Arthur Carl Victor Schott

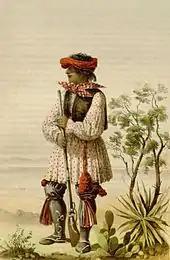
Seminole Chief 'Grizzly Bear'

In 1851, Schott was approached by the United States Boundary Commission to act as "special scientific collector". He consequently worked as a member of William H. Emory's team in mapping the border separating Texas and the adjacent Mexican territory. Schott contributed more field data to the border maps than any other member of the team, and "became one of the first surveyors of the Rio Grande". He participated in the describing and collecting of botanical, geological, and zoological specimens, also sketching landscapes and members of Indian tribes. Schott also studied the vegetation of Washington, D.C., and for a period worked on the US Coast Survey.